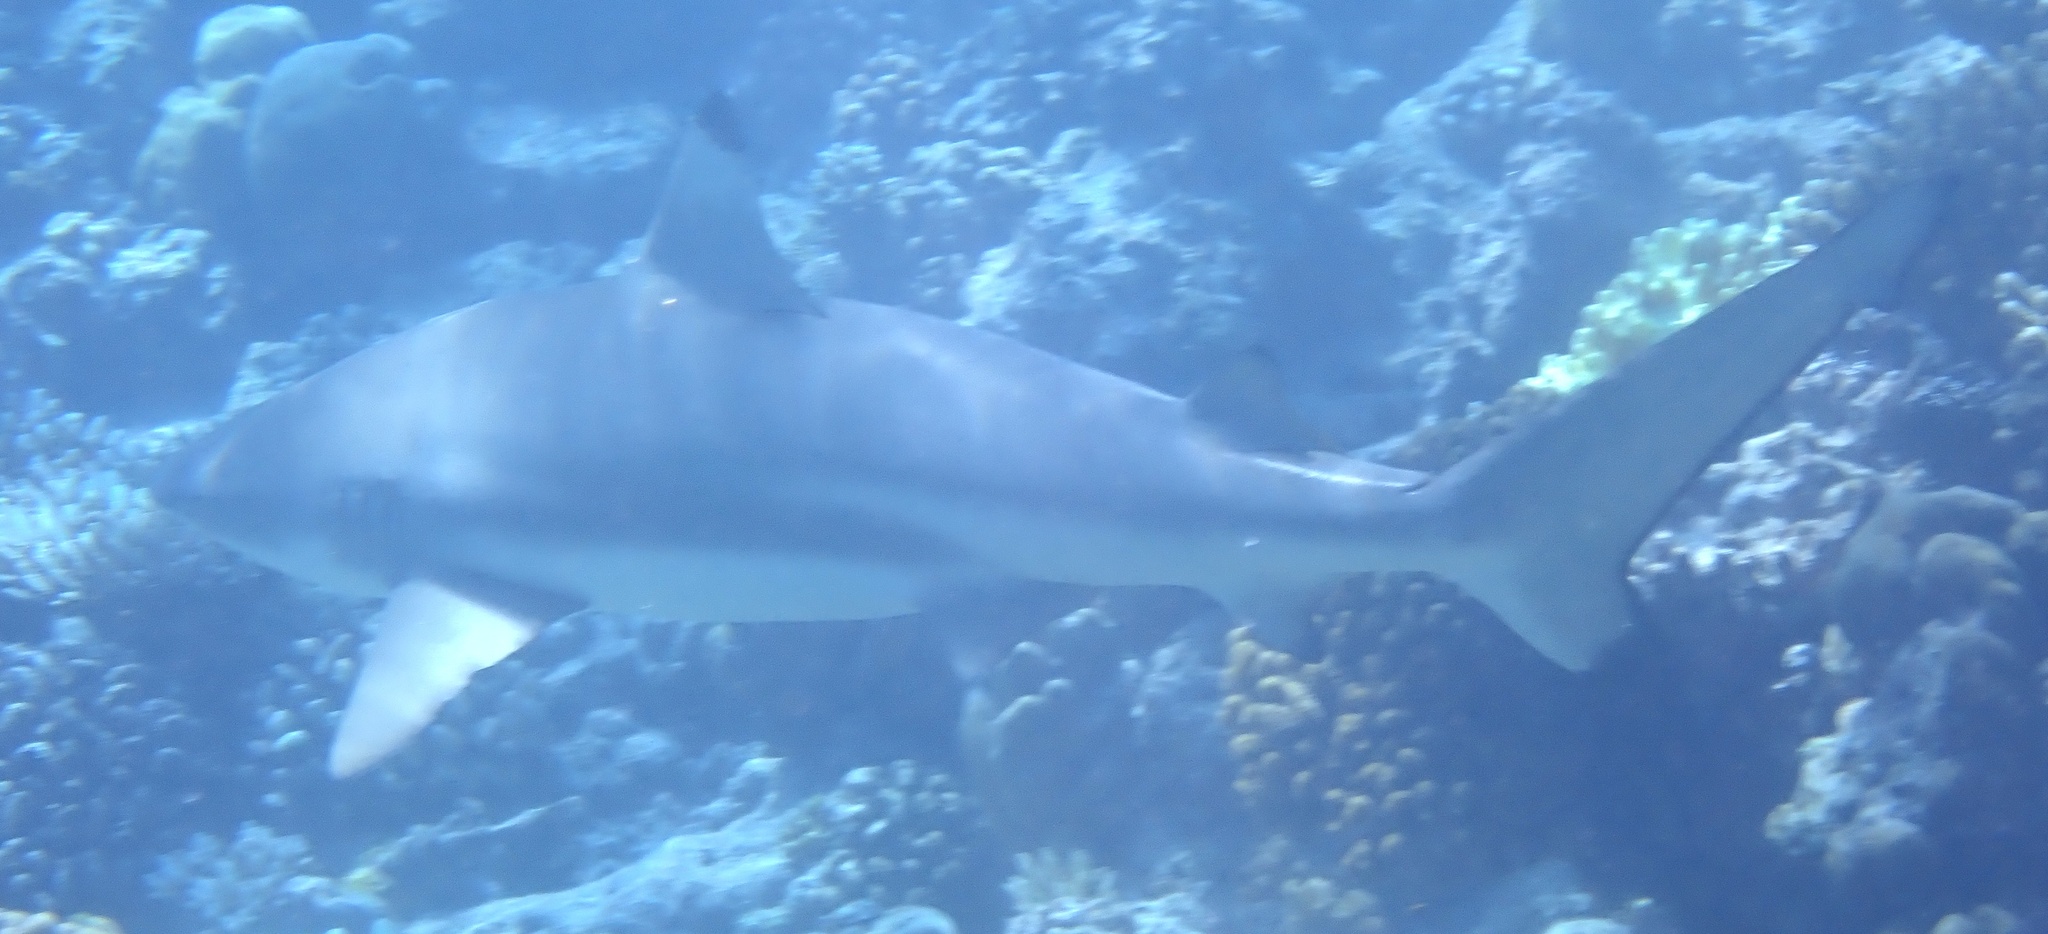
Carcharhinus melanopterus (Blacktip Reef Shark)